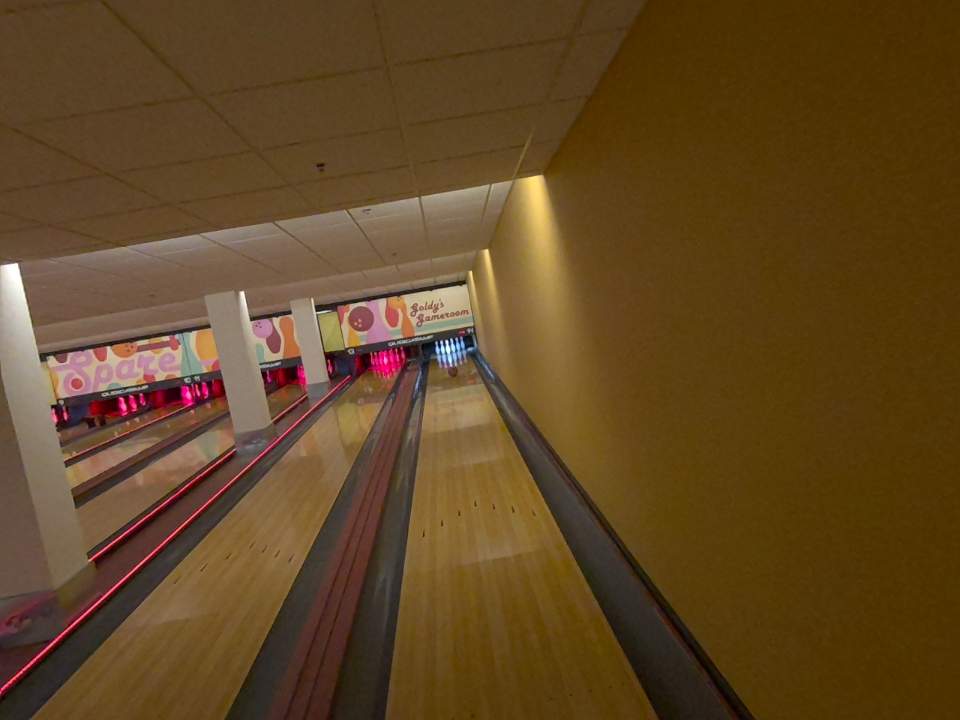
Object: bowling_ball